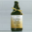
Label: bottle